Kim Possible: A Sitch in Time

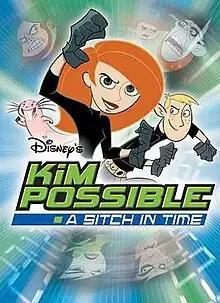
DVD cover

Kim Possible: A Sitch in Time is a 2003 American made-for-TV animated film by Walt Disney Television Animation. It is the first film based on the original television series "Kim Possible". The film was directed by Steve Loter for the Disney Channel and was created with a mix of traditional and computer-generated animation. The starring voices are Christy Carlson Romano as the title character and Will Friedle as her sidekick and best friend Ron Stoppable. This is the first feature-length film based on the "Kim Possible" TV show, followed by "" in 2005.